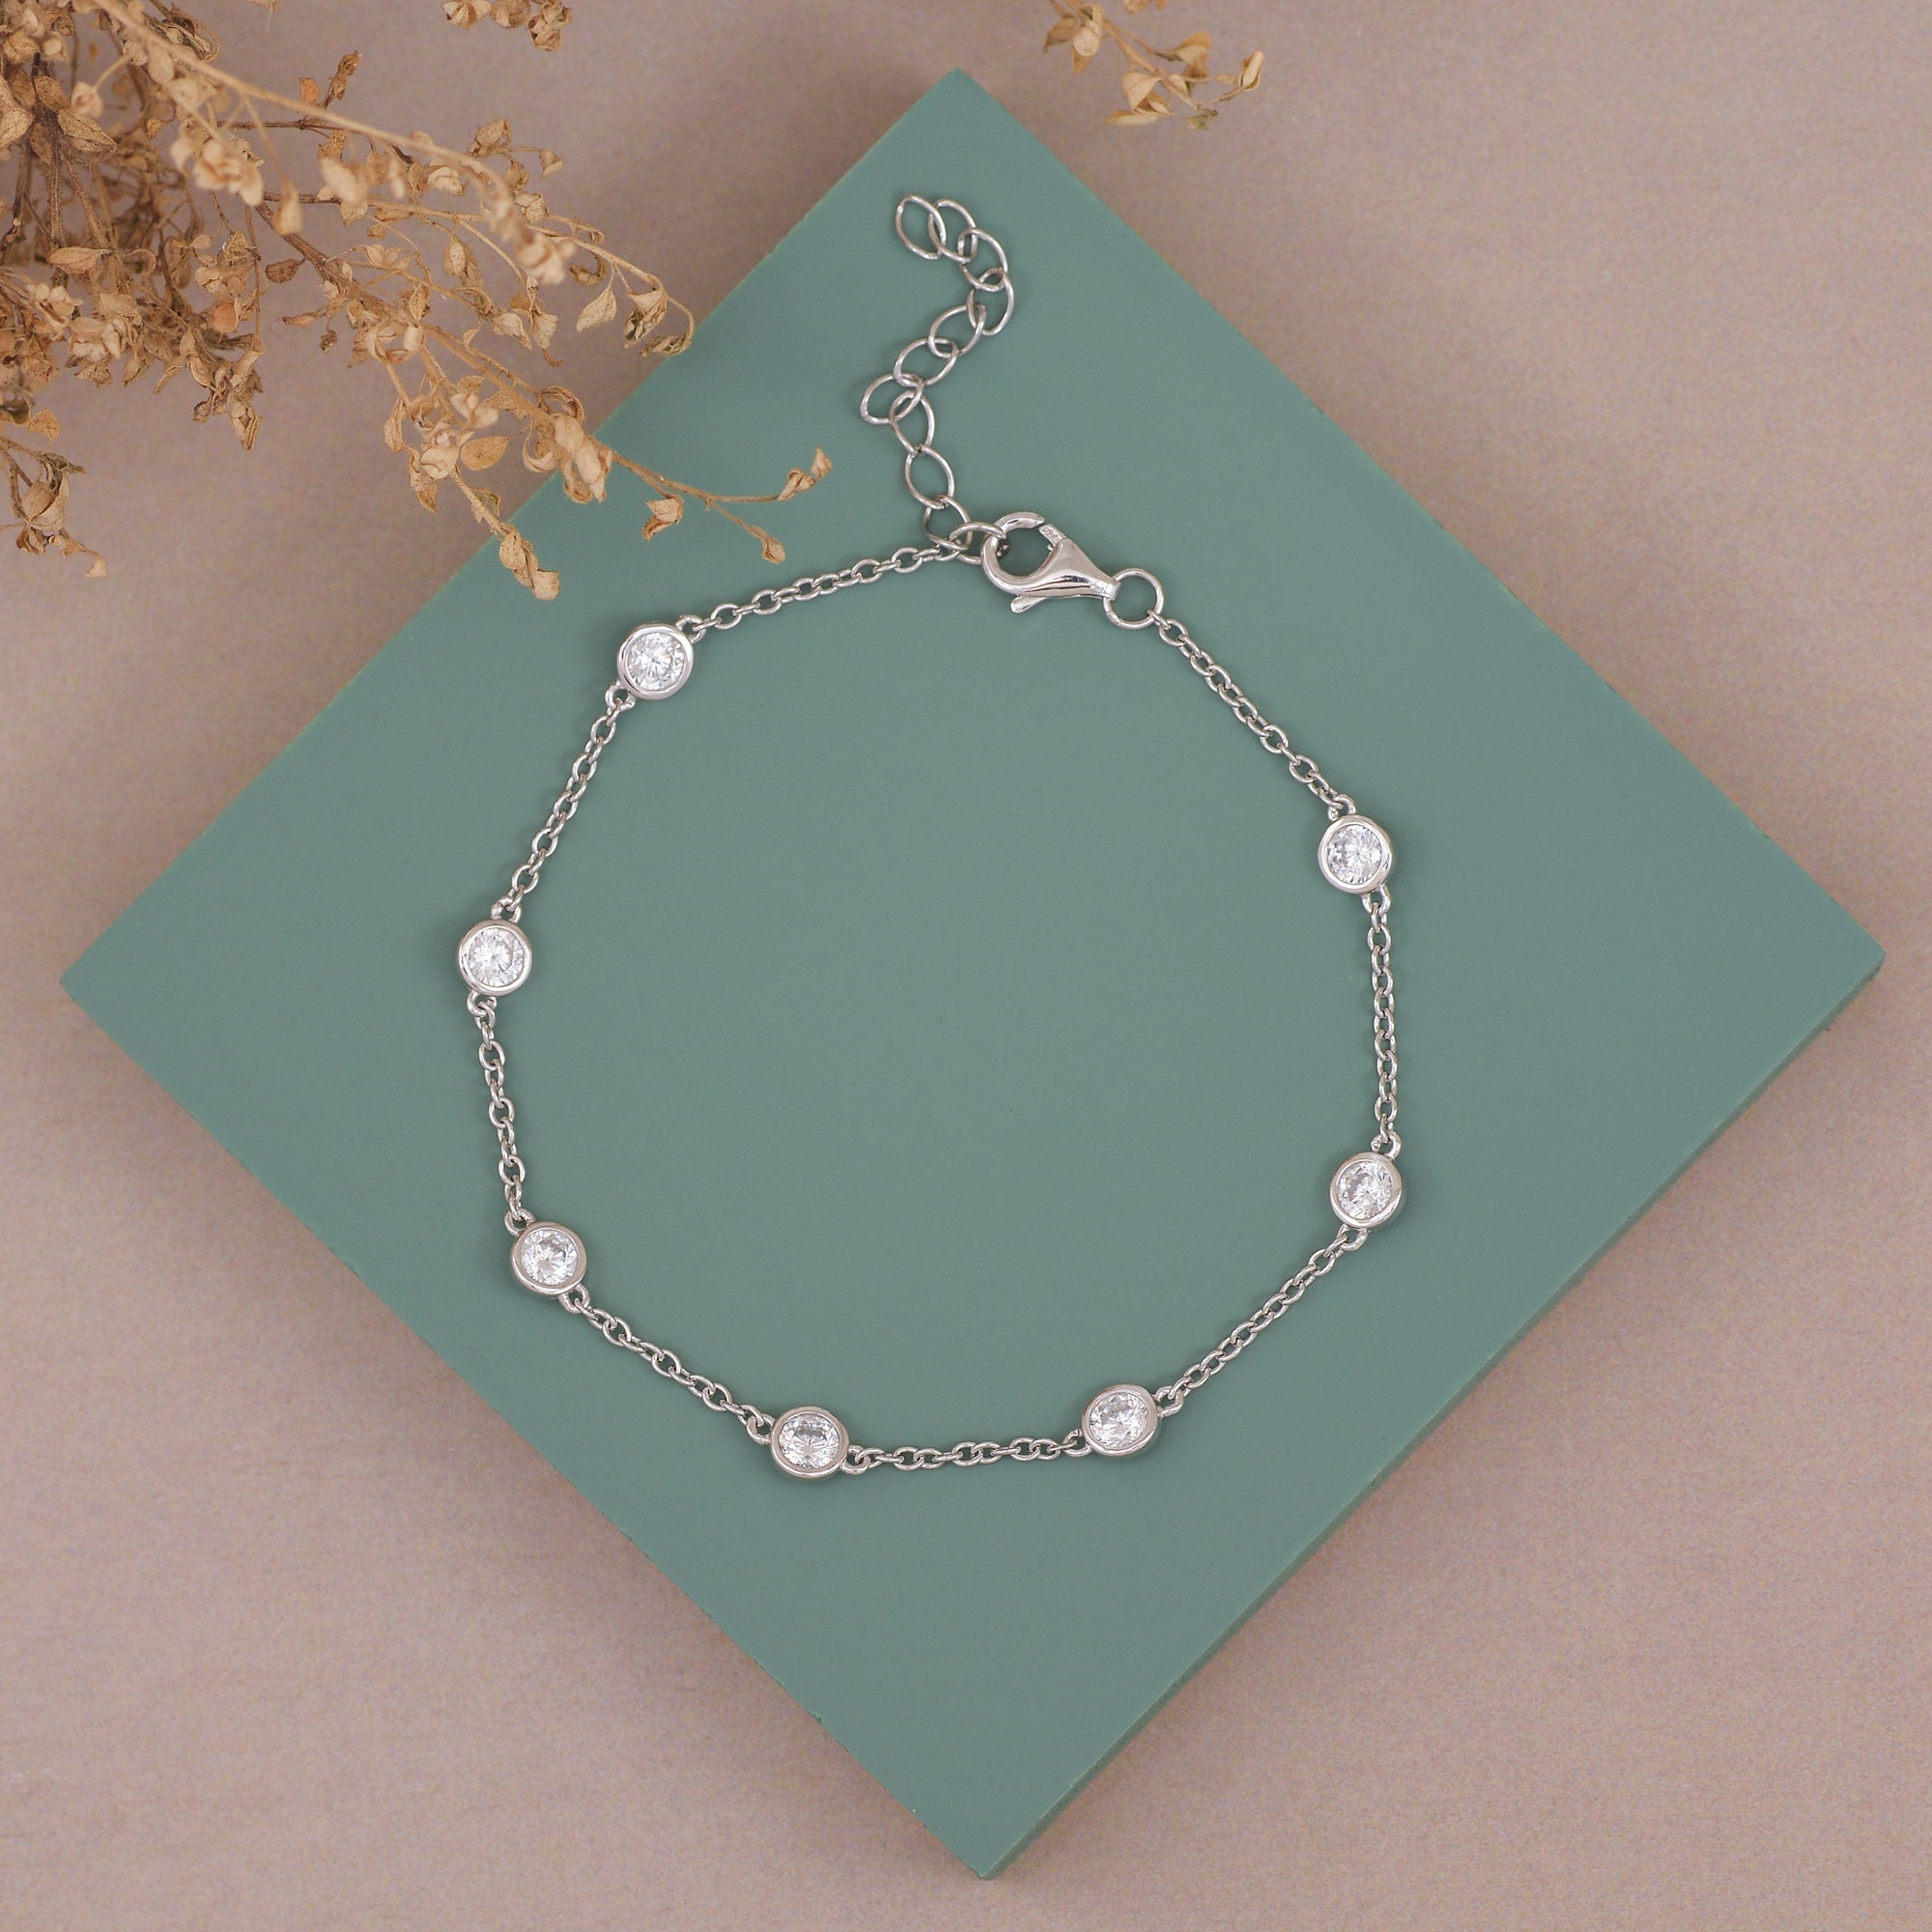
ornaments, body jewelry, azure, natural material, silver, creative arts, necklace, aqua, font, Material property, rectangle, jewellery, jewelry making, circle, chain, electric blue, metal, gemstone, pattern, fashion accessory, craft, art, titanium, symmetry, symbol, chemical compound, bracelet, ornament, pendant, jade, number, bead